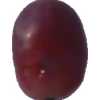
Label: pink_grape